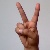
The image shows a hand gesture representing the letter 'V' in Indian Sign Language.